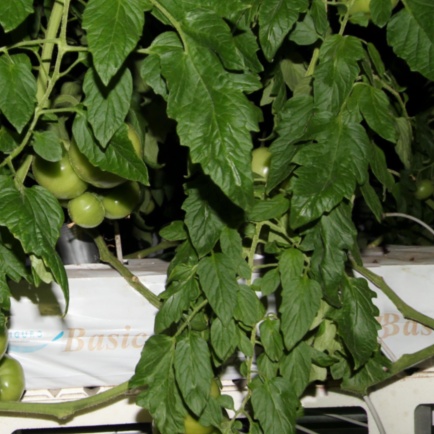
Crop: tomato